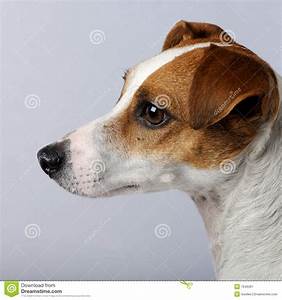
Label: dog